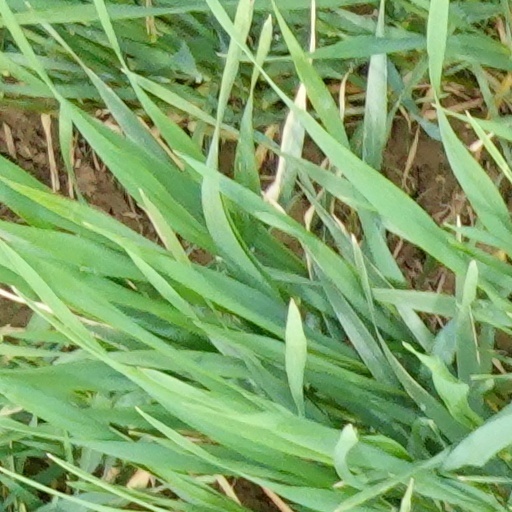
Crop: wheat